Považská Bystrica

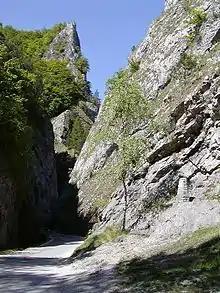
Manínska tiesňava

Kostol sv. Ladislava v Považskom Podhradí is the last fourth member of the four historical buildings build nearby the castle, creating the panorama of Povazske Podhradie. It was built in the 19th century. In the premises of the church is statue of John of Nepomuk, which was coincidentally brought to Považské Podhradie on abandoned flatboat during floods in 1784. After the floods the statue was placed on the place of its founding with five lindens around. However, after some time lindens grew together forming one massive linden-tree. From this point people started to idolize the linden with the statue as a wonder of nature until the linden was cut down during the building of new manmade basin of the river Vah.